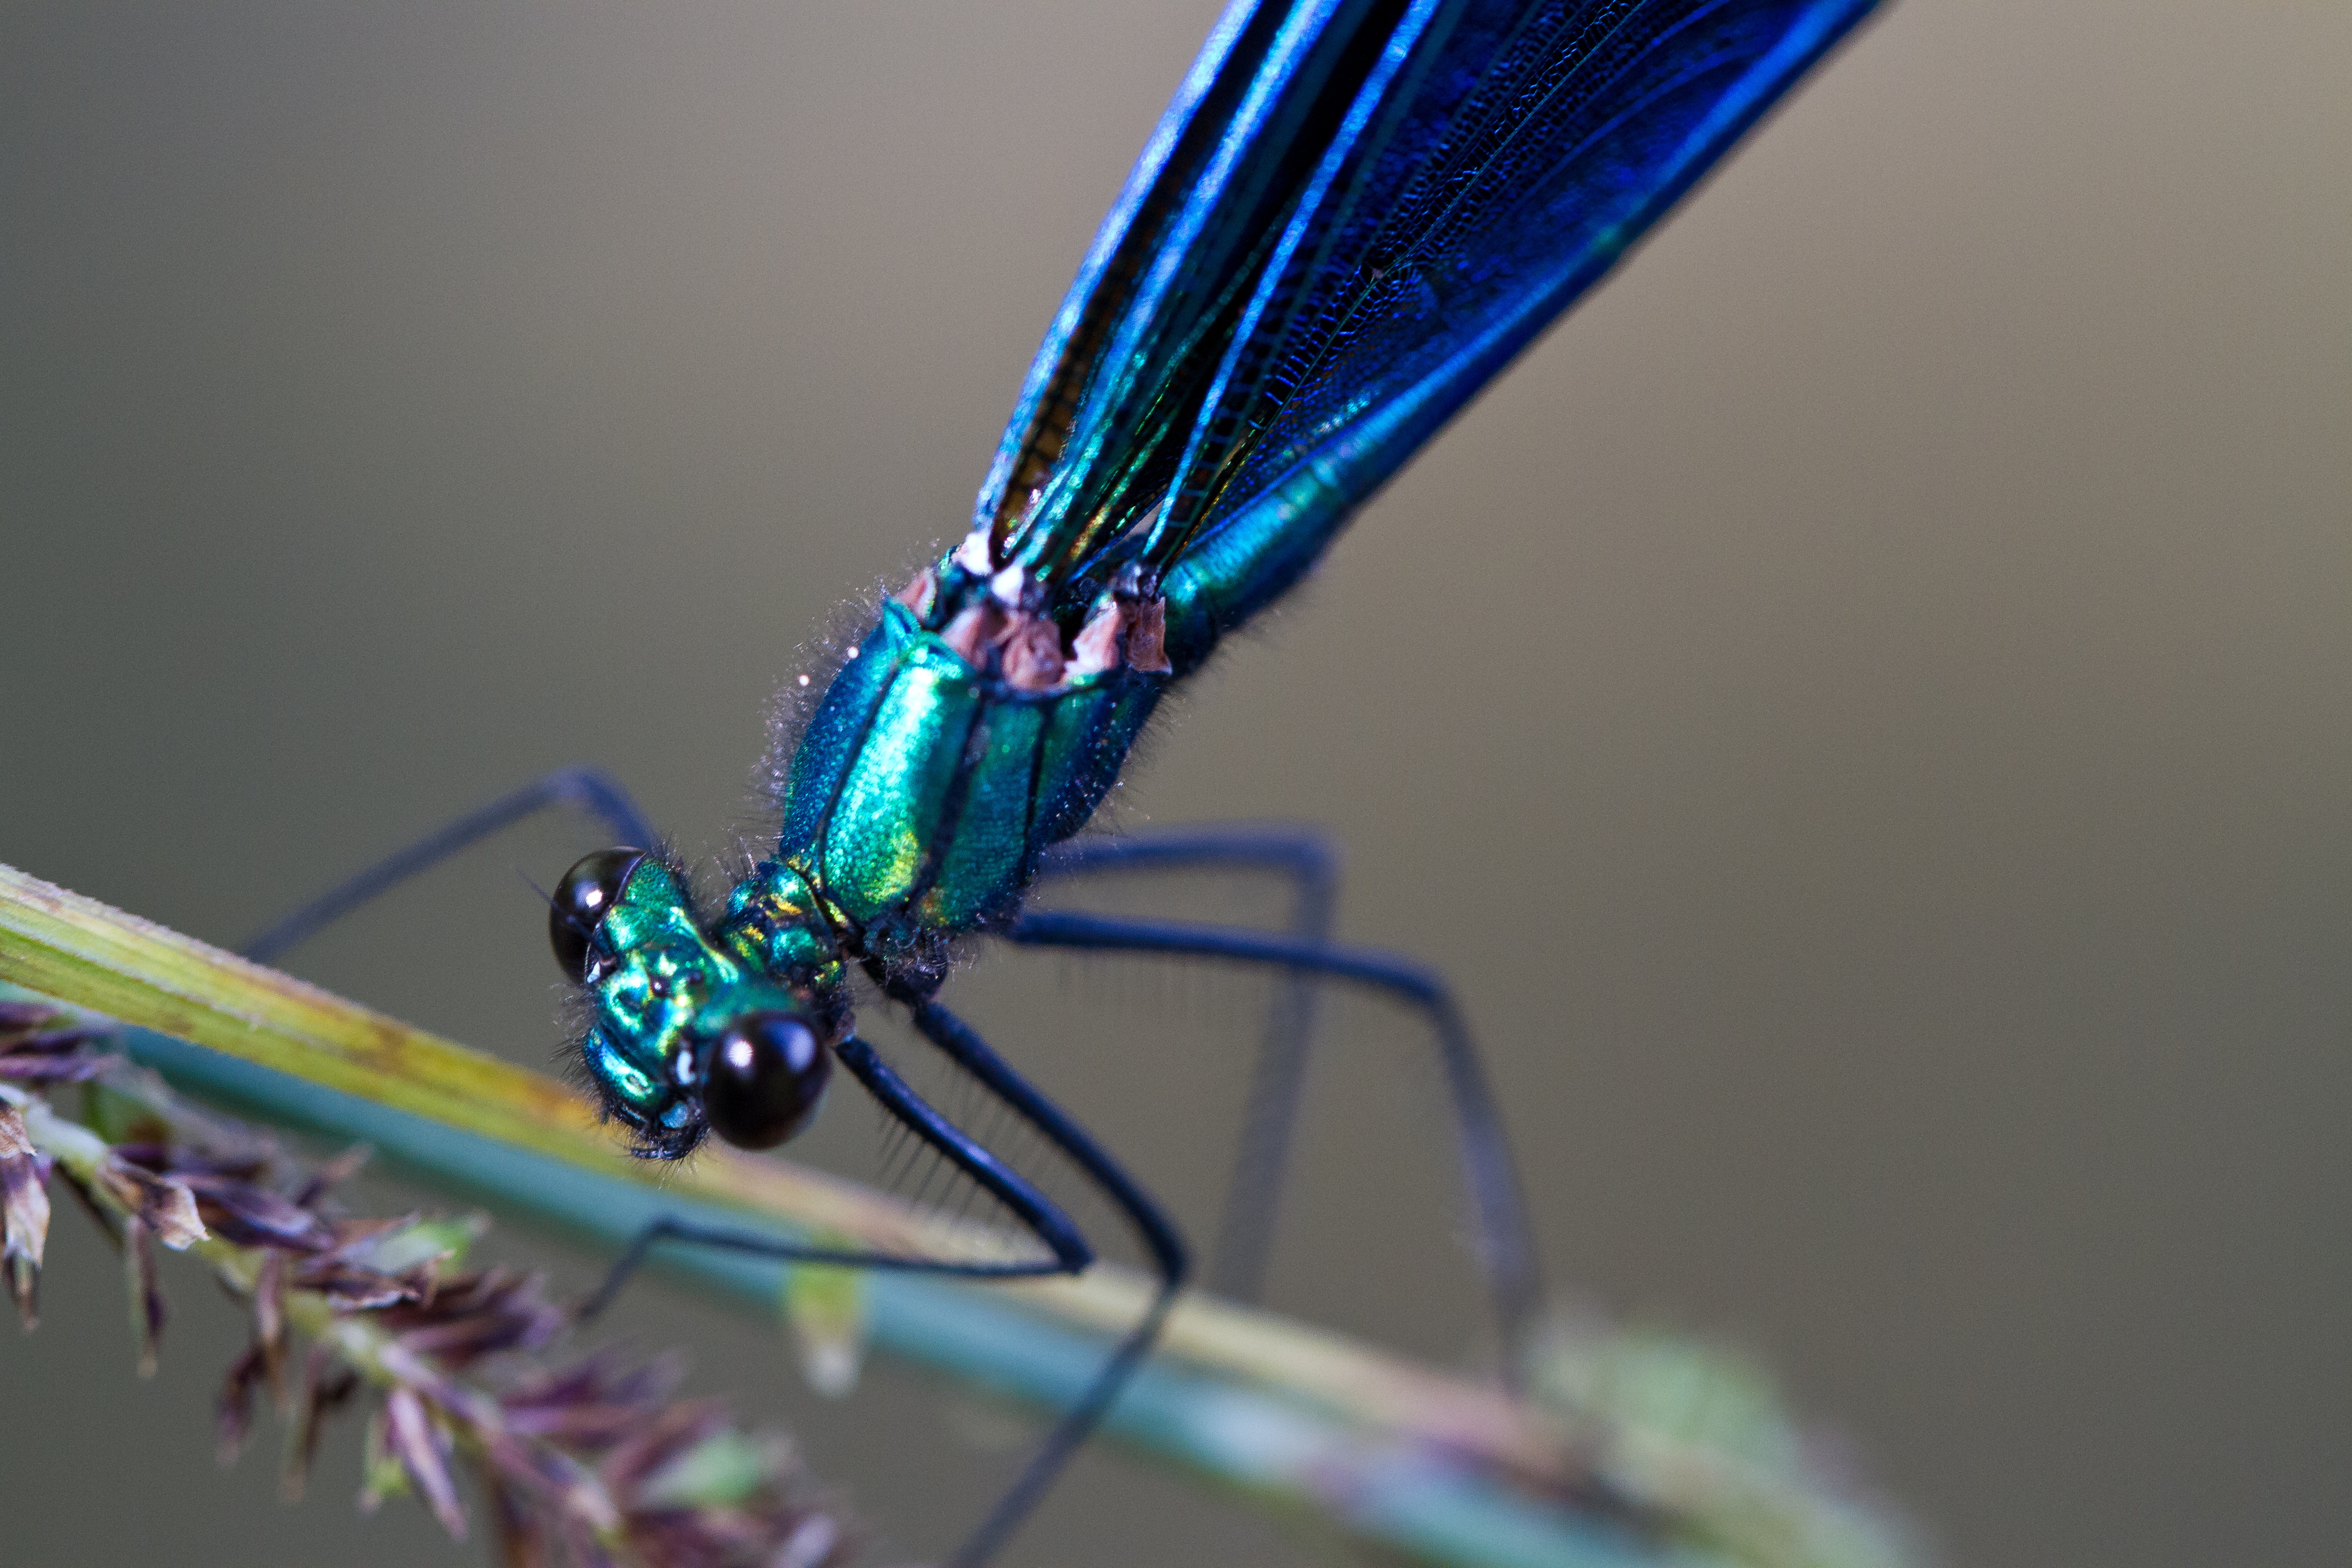
nature, wing, photography, color, insect, macro, blue, fauna, invertebrate, close up, animals, dragonfly, beautiful, virgin, damselfly, macro photography, arthropod, dragonflies and damseflies